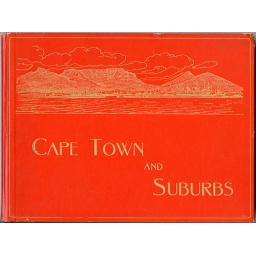
a book that family friends found in a market in geneva, switzerland. it's back in south africa now :)